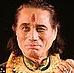
Age: 76